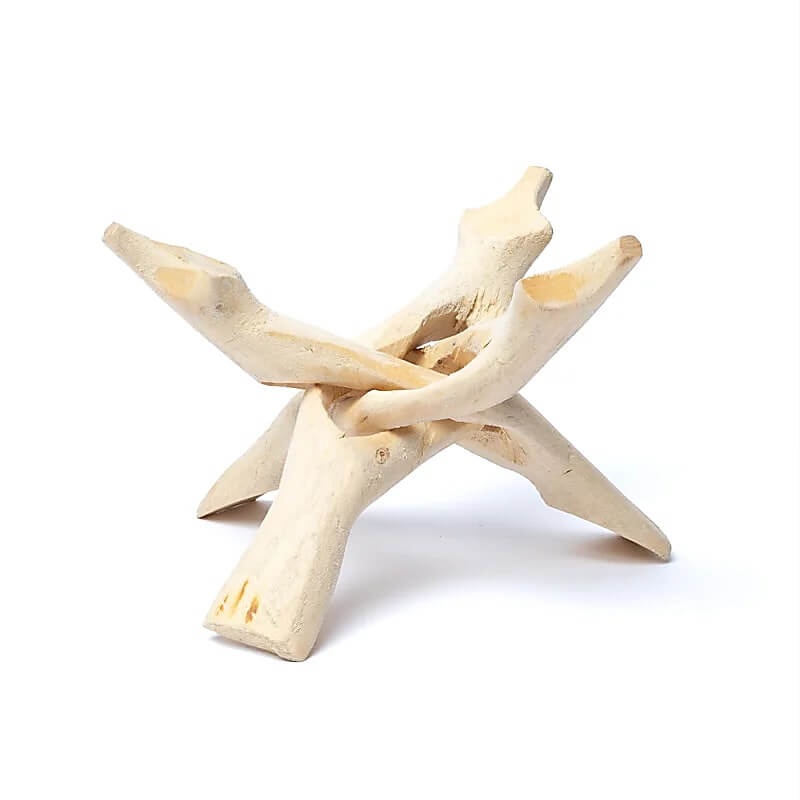
Cobra Stativ Natur 15cm
Dieser dreieckige Ständer kann als Halterung für Kristallkugeln oder Abalone Muscheln, aber auch für Klangschalen verwendet werden. Hergestellt aus Pappelholz.
Brand: Spirit of Frequencies
Category: Arts & Entertainment > Hobbies & Creative Arts > Musical Instrument & Orchestra Accessories > Percussion Accessories > Hand Percussion Accessories > Hand Percussion Stands & Mounts > Hand Percussion Stands